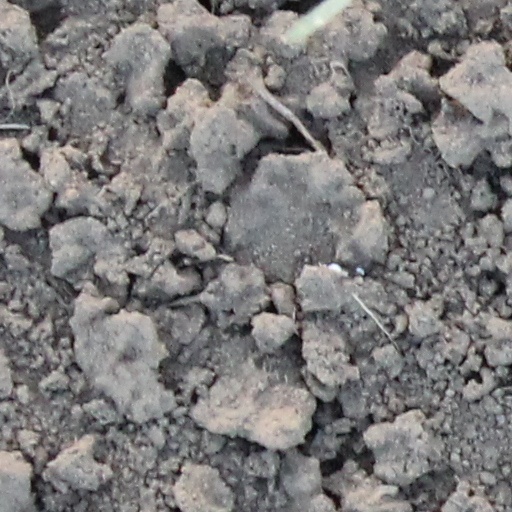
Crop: wheat